Onion ring

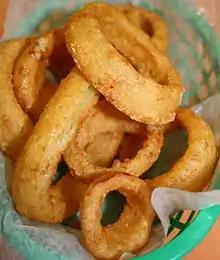
Basket of onion rings

Onion rings (also called French-fried onion rings) generally consist of a cross-sectional "ring" of onion dipped in batter and/or bread crumbs and then deep fried; a variant is made with onion paste. While typically served as a side dish, onion rings are often eaten by themselves.